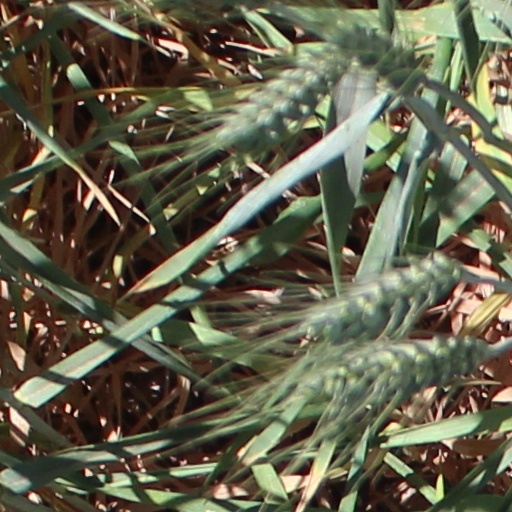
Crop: wheat